Toby Moffett

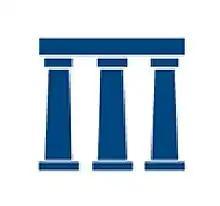
The Moffett Group

After serving in Congress, Moffett worked as a news anchor, producer and investigative journalist, and spent nearly a decade as a syndicated statewide columnist. In 1999, Moffett was nominated by President Clinton to be U.S. Ambassador to Argentina (although he had unanimous Senate backing, he ultimately did not become ambassador because the process had taken almost a year).